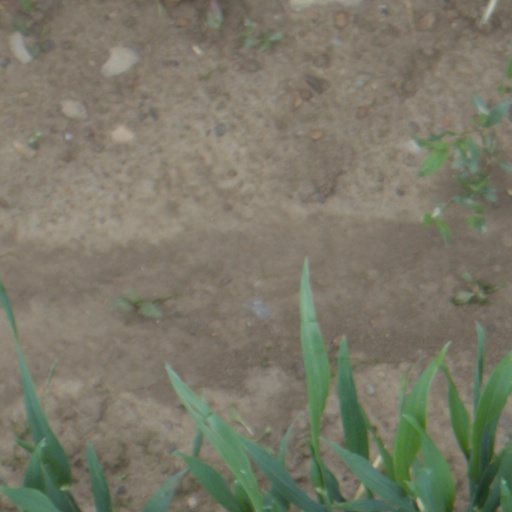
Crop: wheat